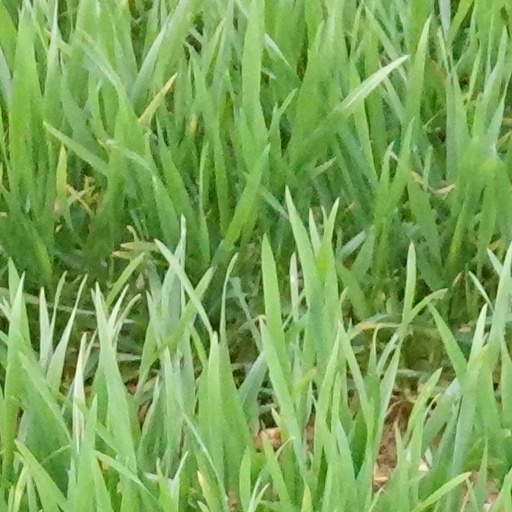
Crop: wheat